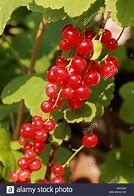
Label: redcurrant